David Yarrow

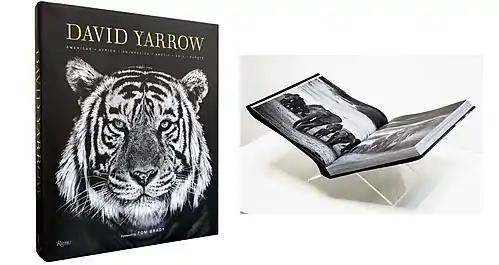
David Yarrow Book (2019)

"David Yarrow" (2019) is a 368-page photography monograph, it contains 150 images from the past two years. The book includes a foreword by global NFL player Tom Brady and an afterword by Cindy Crawford. All royalties from this book are being donated to conservation charities Tusk in the UK and WildAid in the US.